Paul Ioannidis

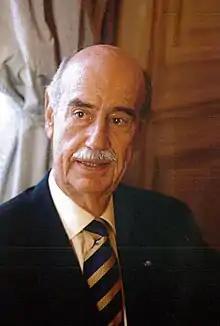
Paul Ioannidis

Paul J. Ioannidis (22 February 1924 – 1 May 2021) was a German-born Greek pilot, resistance fighter, and later shipping industry executive. In his later life, he was a long-term employee of various organisations associated with Aristotle Onassis and his family.